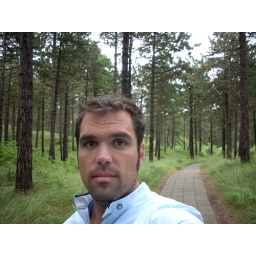
in the forest near our house in Burgh-Haamstede